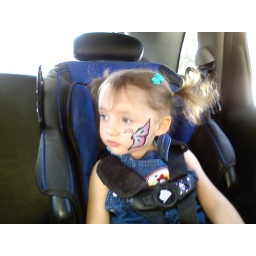
Sloane chillin' in her car seat